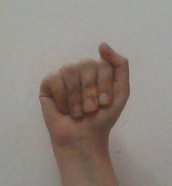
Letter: saad